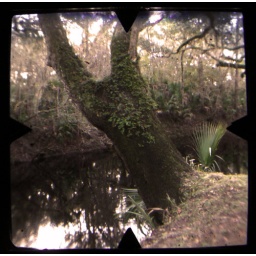
tree leaning over river